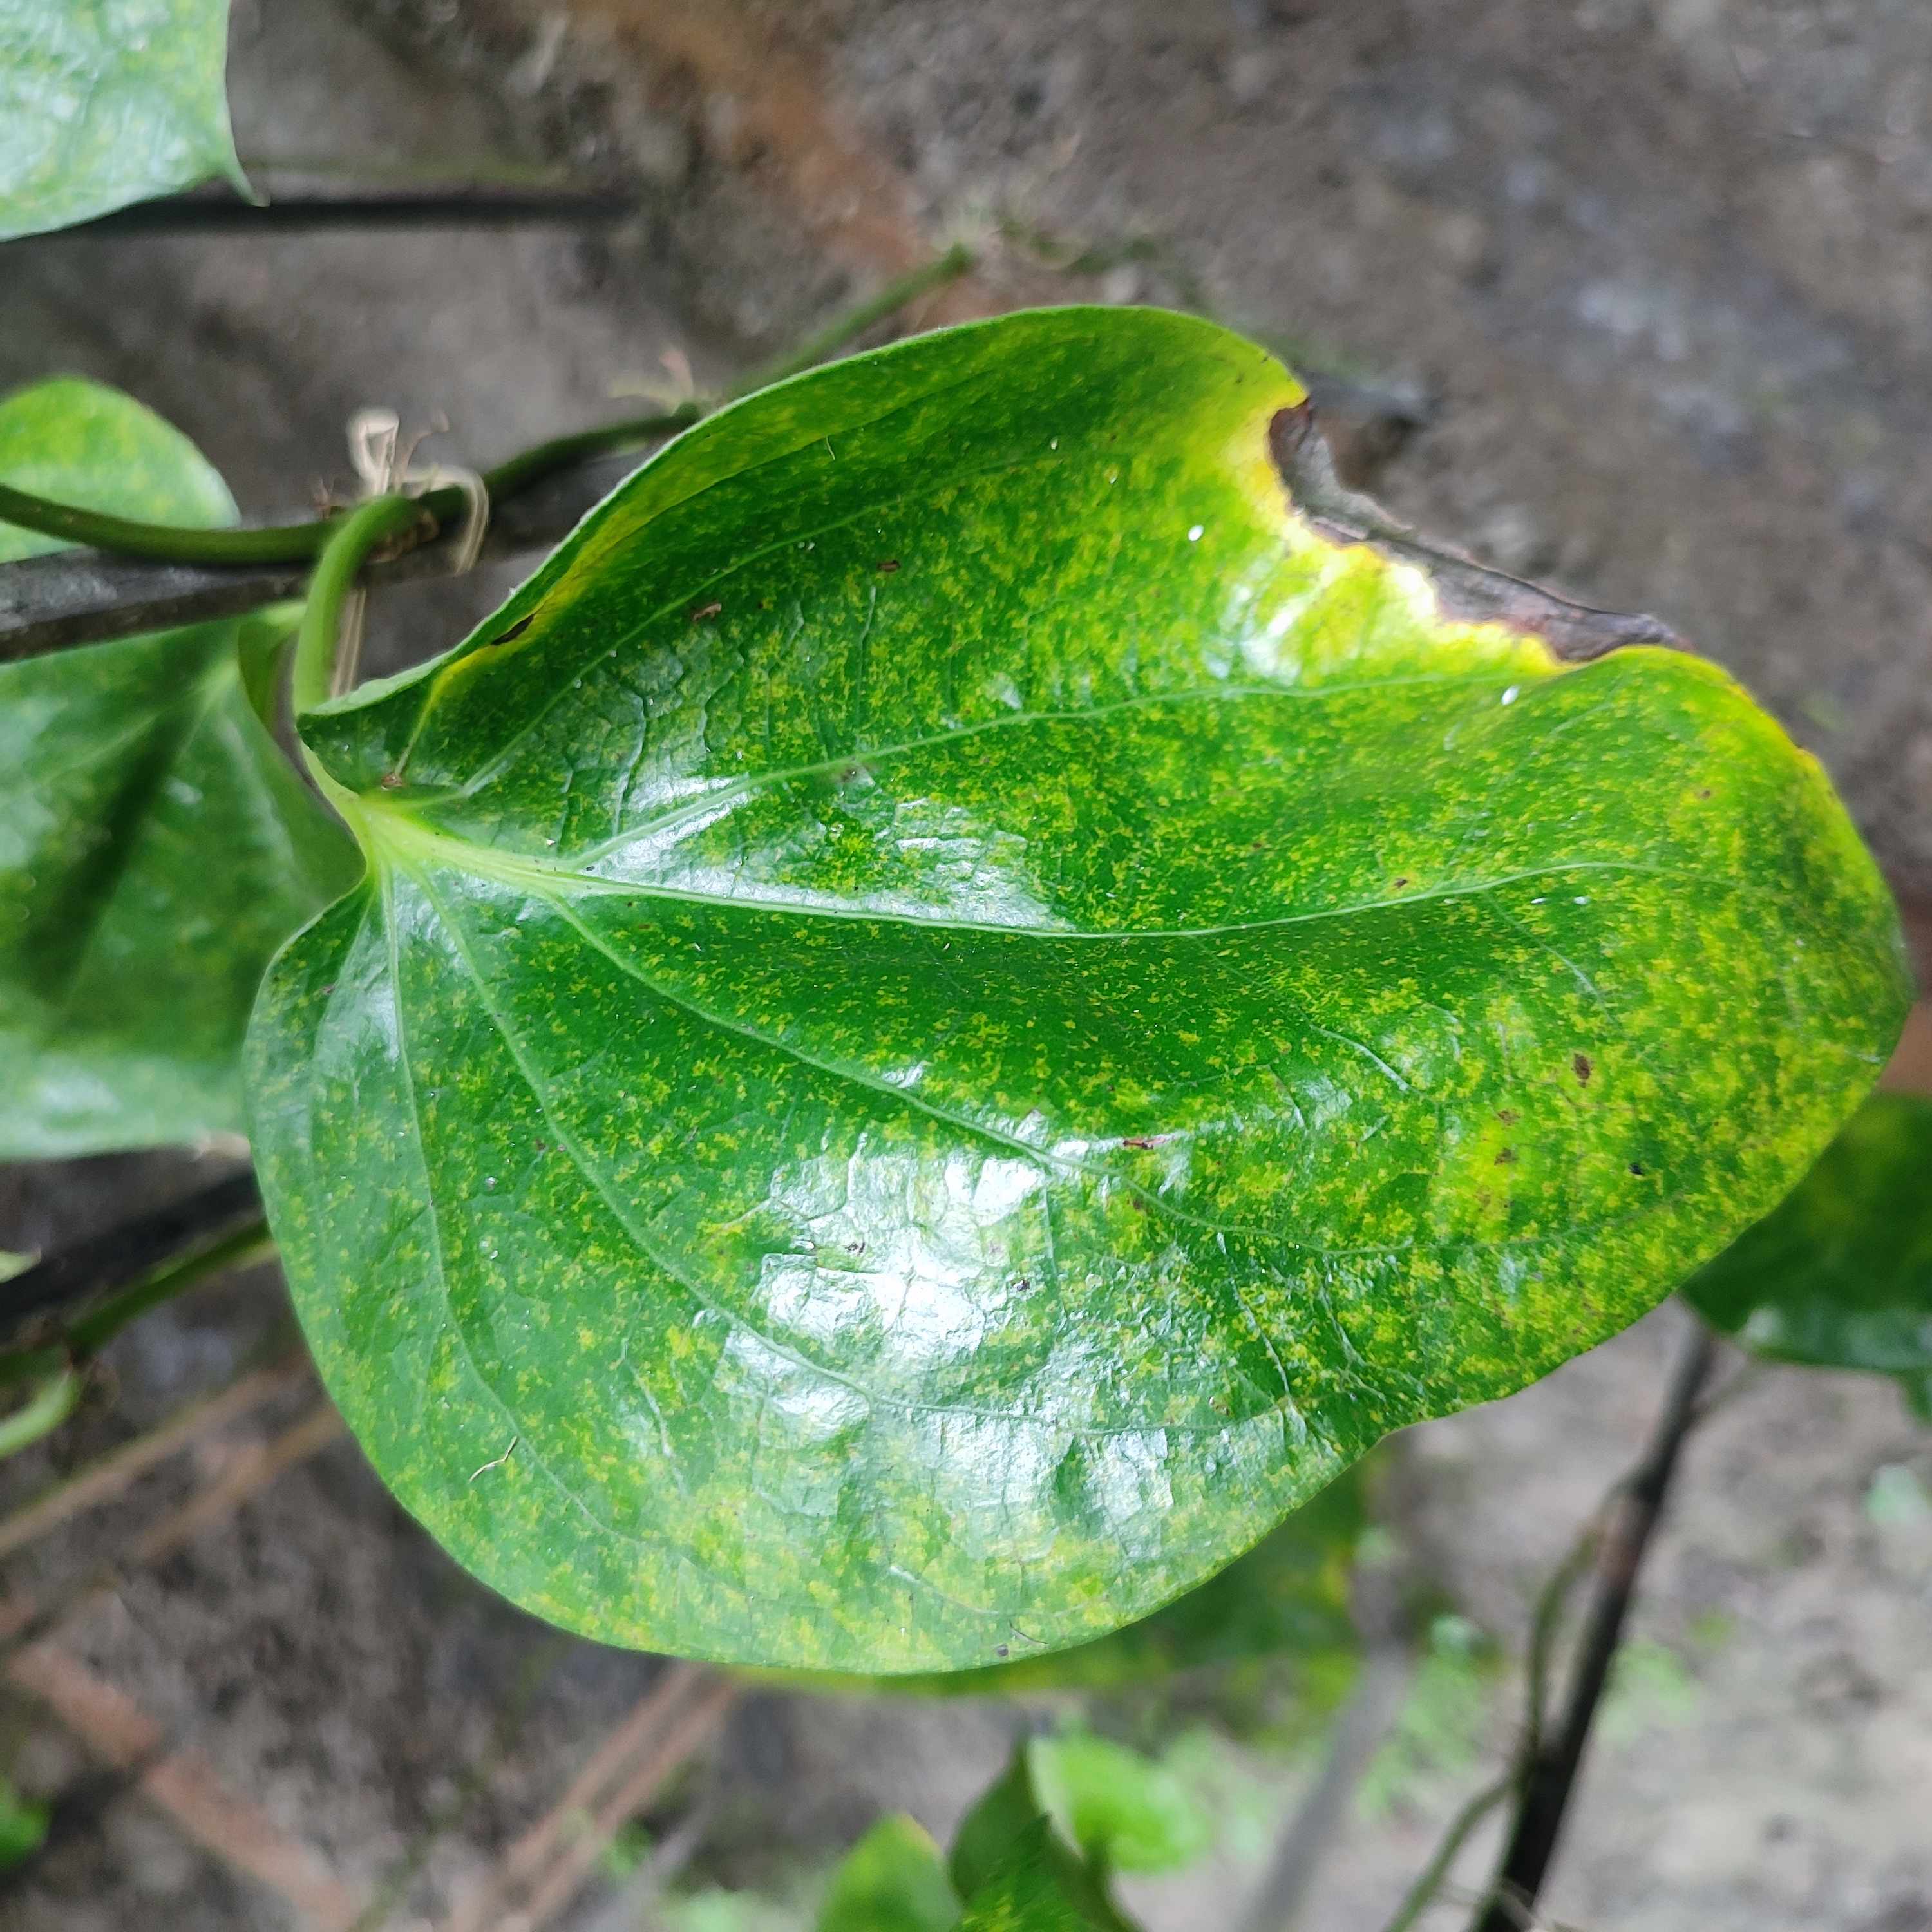
Label: Bacterial_Leaf_Disease